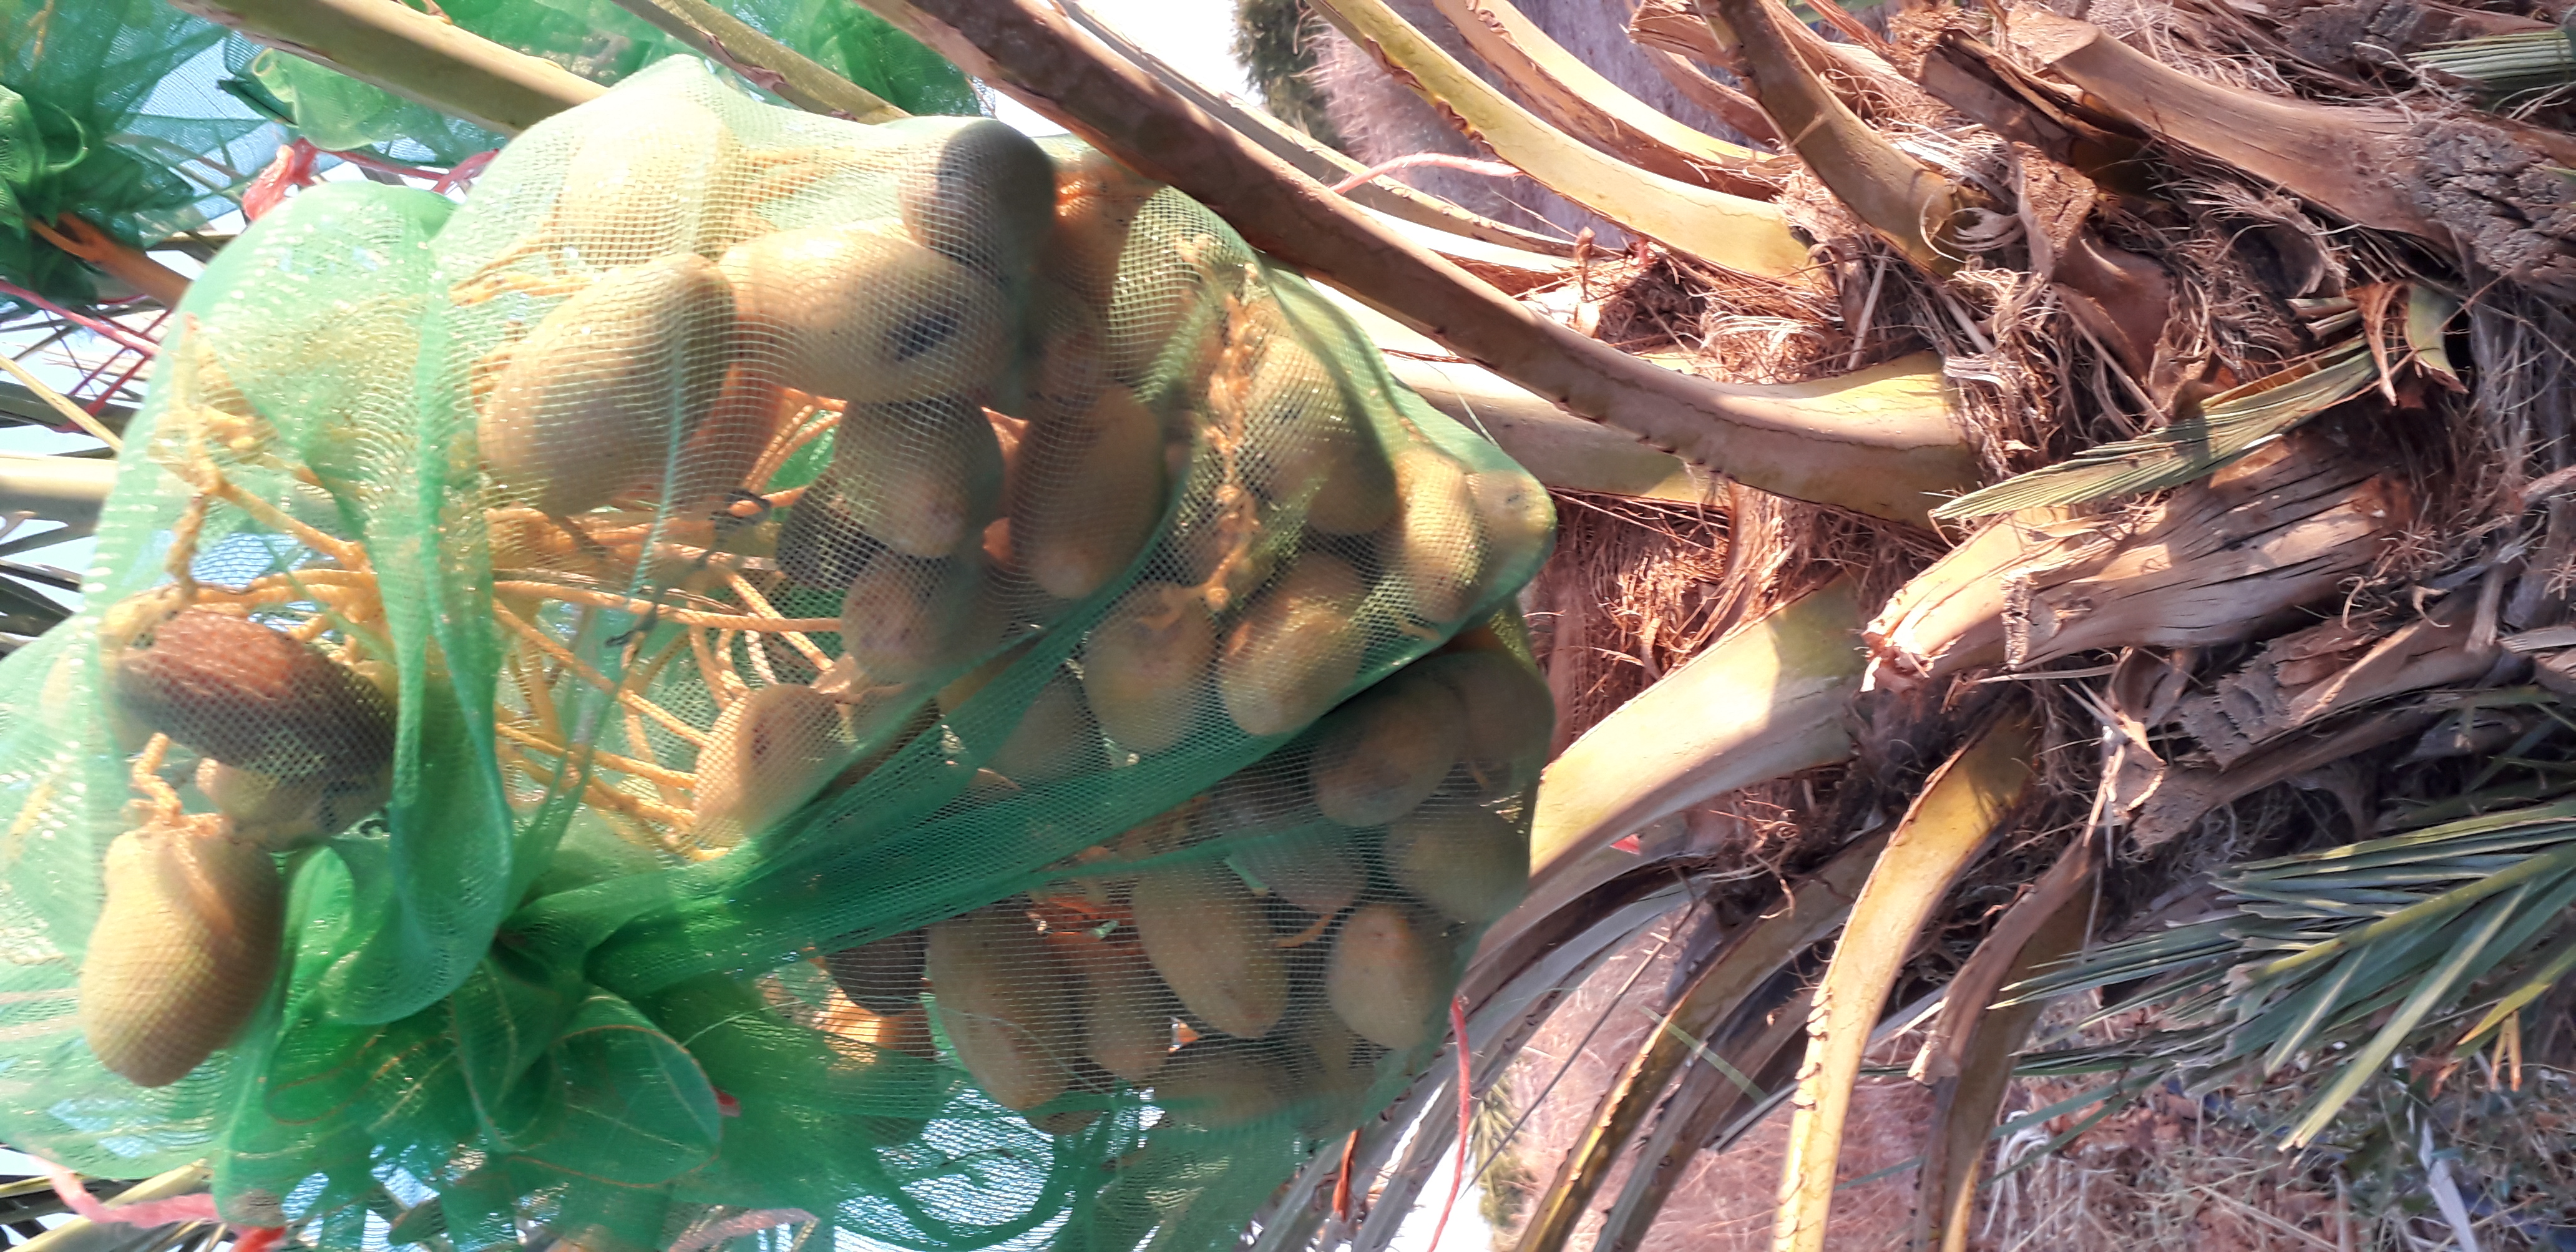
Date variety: Boumajhoul